To Dust

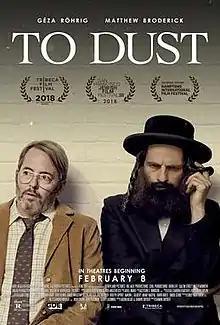
Theatrical release poster

To Dust is a 2018 American comedy-drama film directed by Shawn Snyder (in his feature directorial debut), who co-wrote the screenplay with Jason Begue. It stars Géza Röhrig and Matthew Broderick, with Janet Sarno, Ben Hammer, Leo Heller, Sammy Voit, and Marceline Hugot in supporting roles. It follows a Hasidic cantor who, distraught by the untimely death of his wife, struggles to find religious solace.